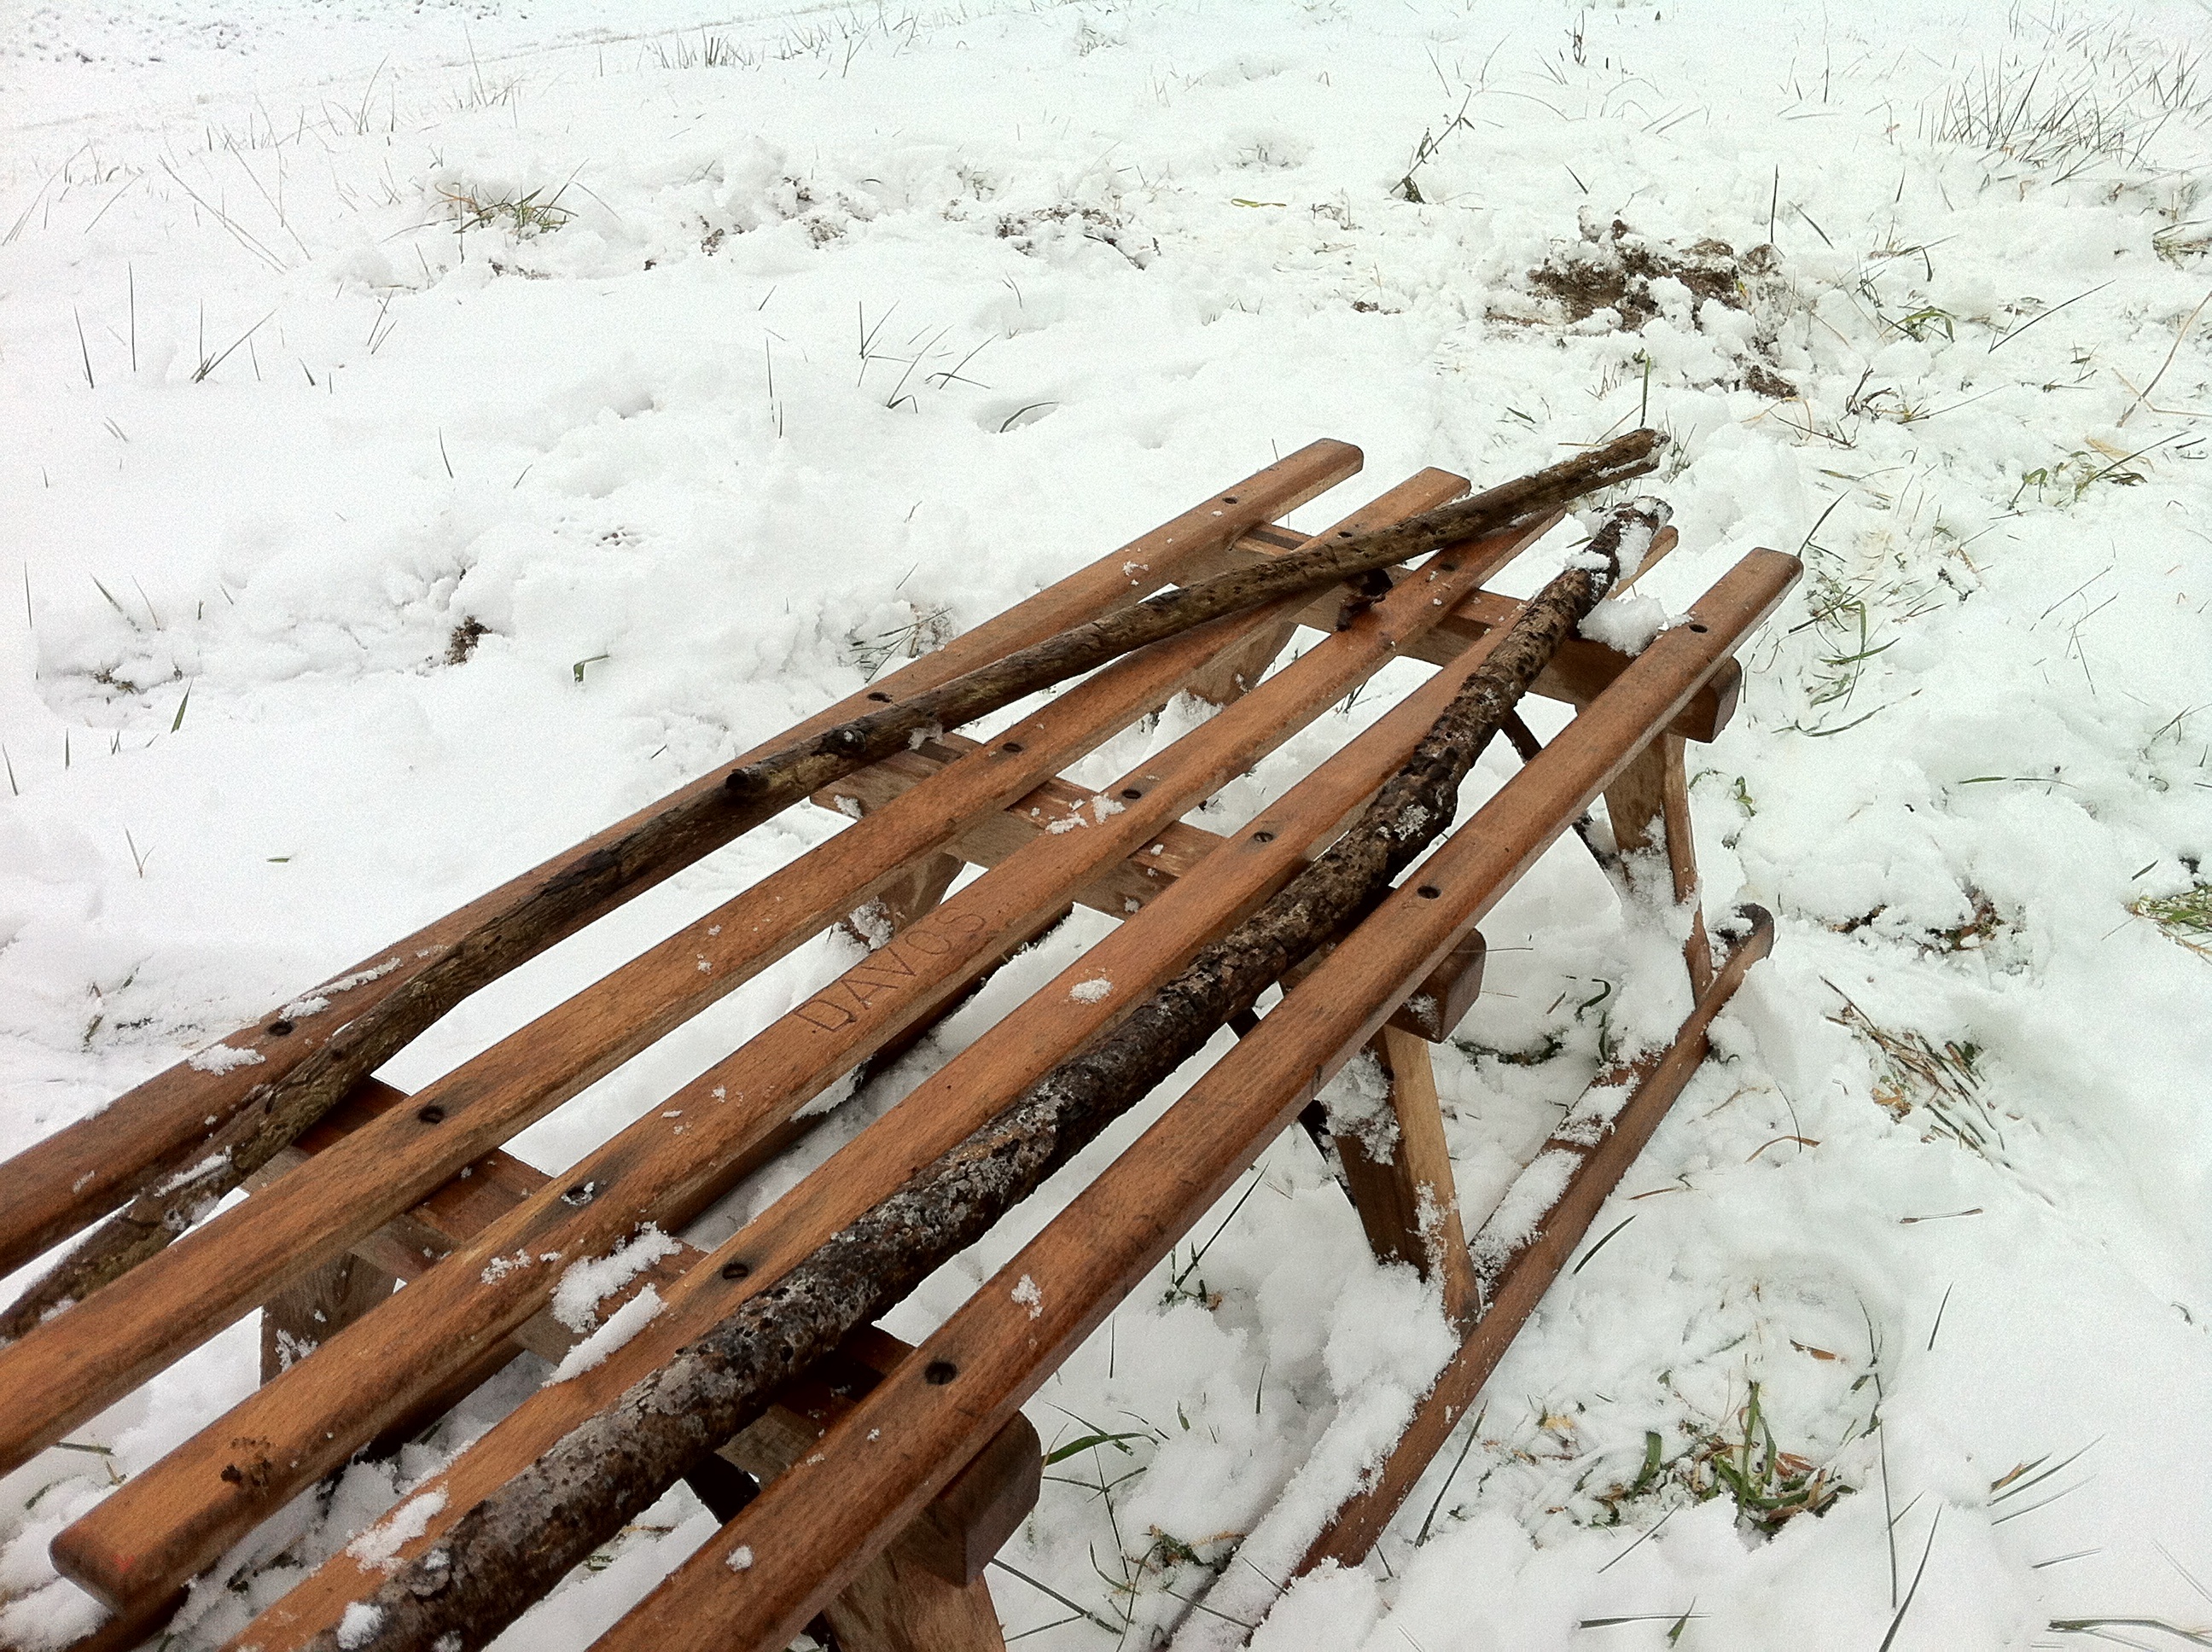
branch, snow, cold, winter, wood, track, weather, leisure, weapon, twig, children, slide, pleasure, winter sports, toboggan, davos, wooden sled